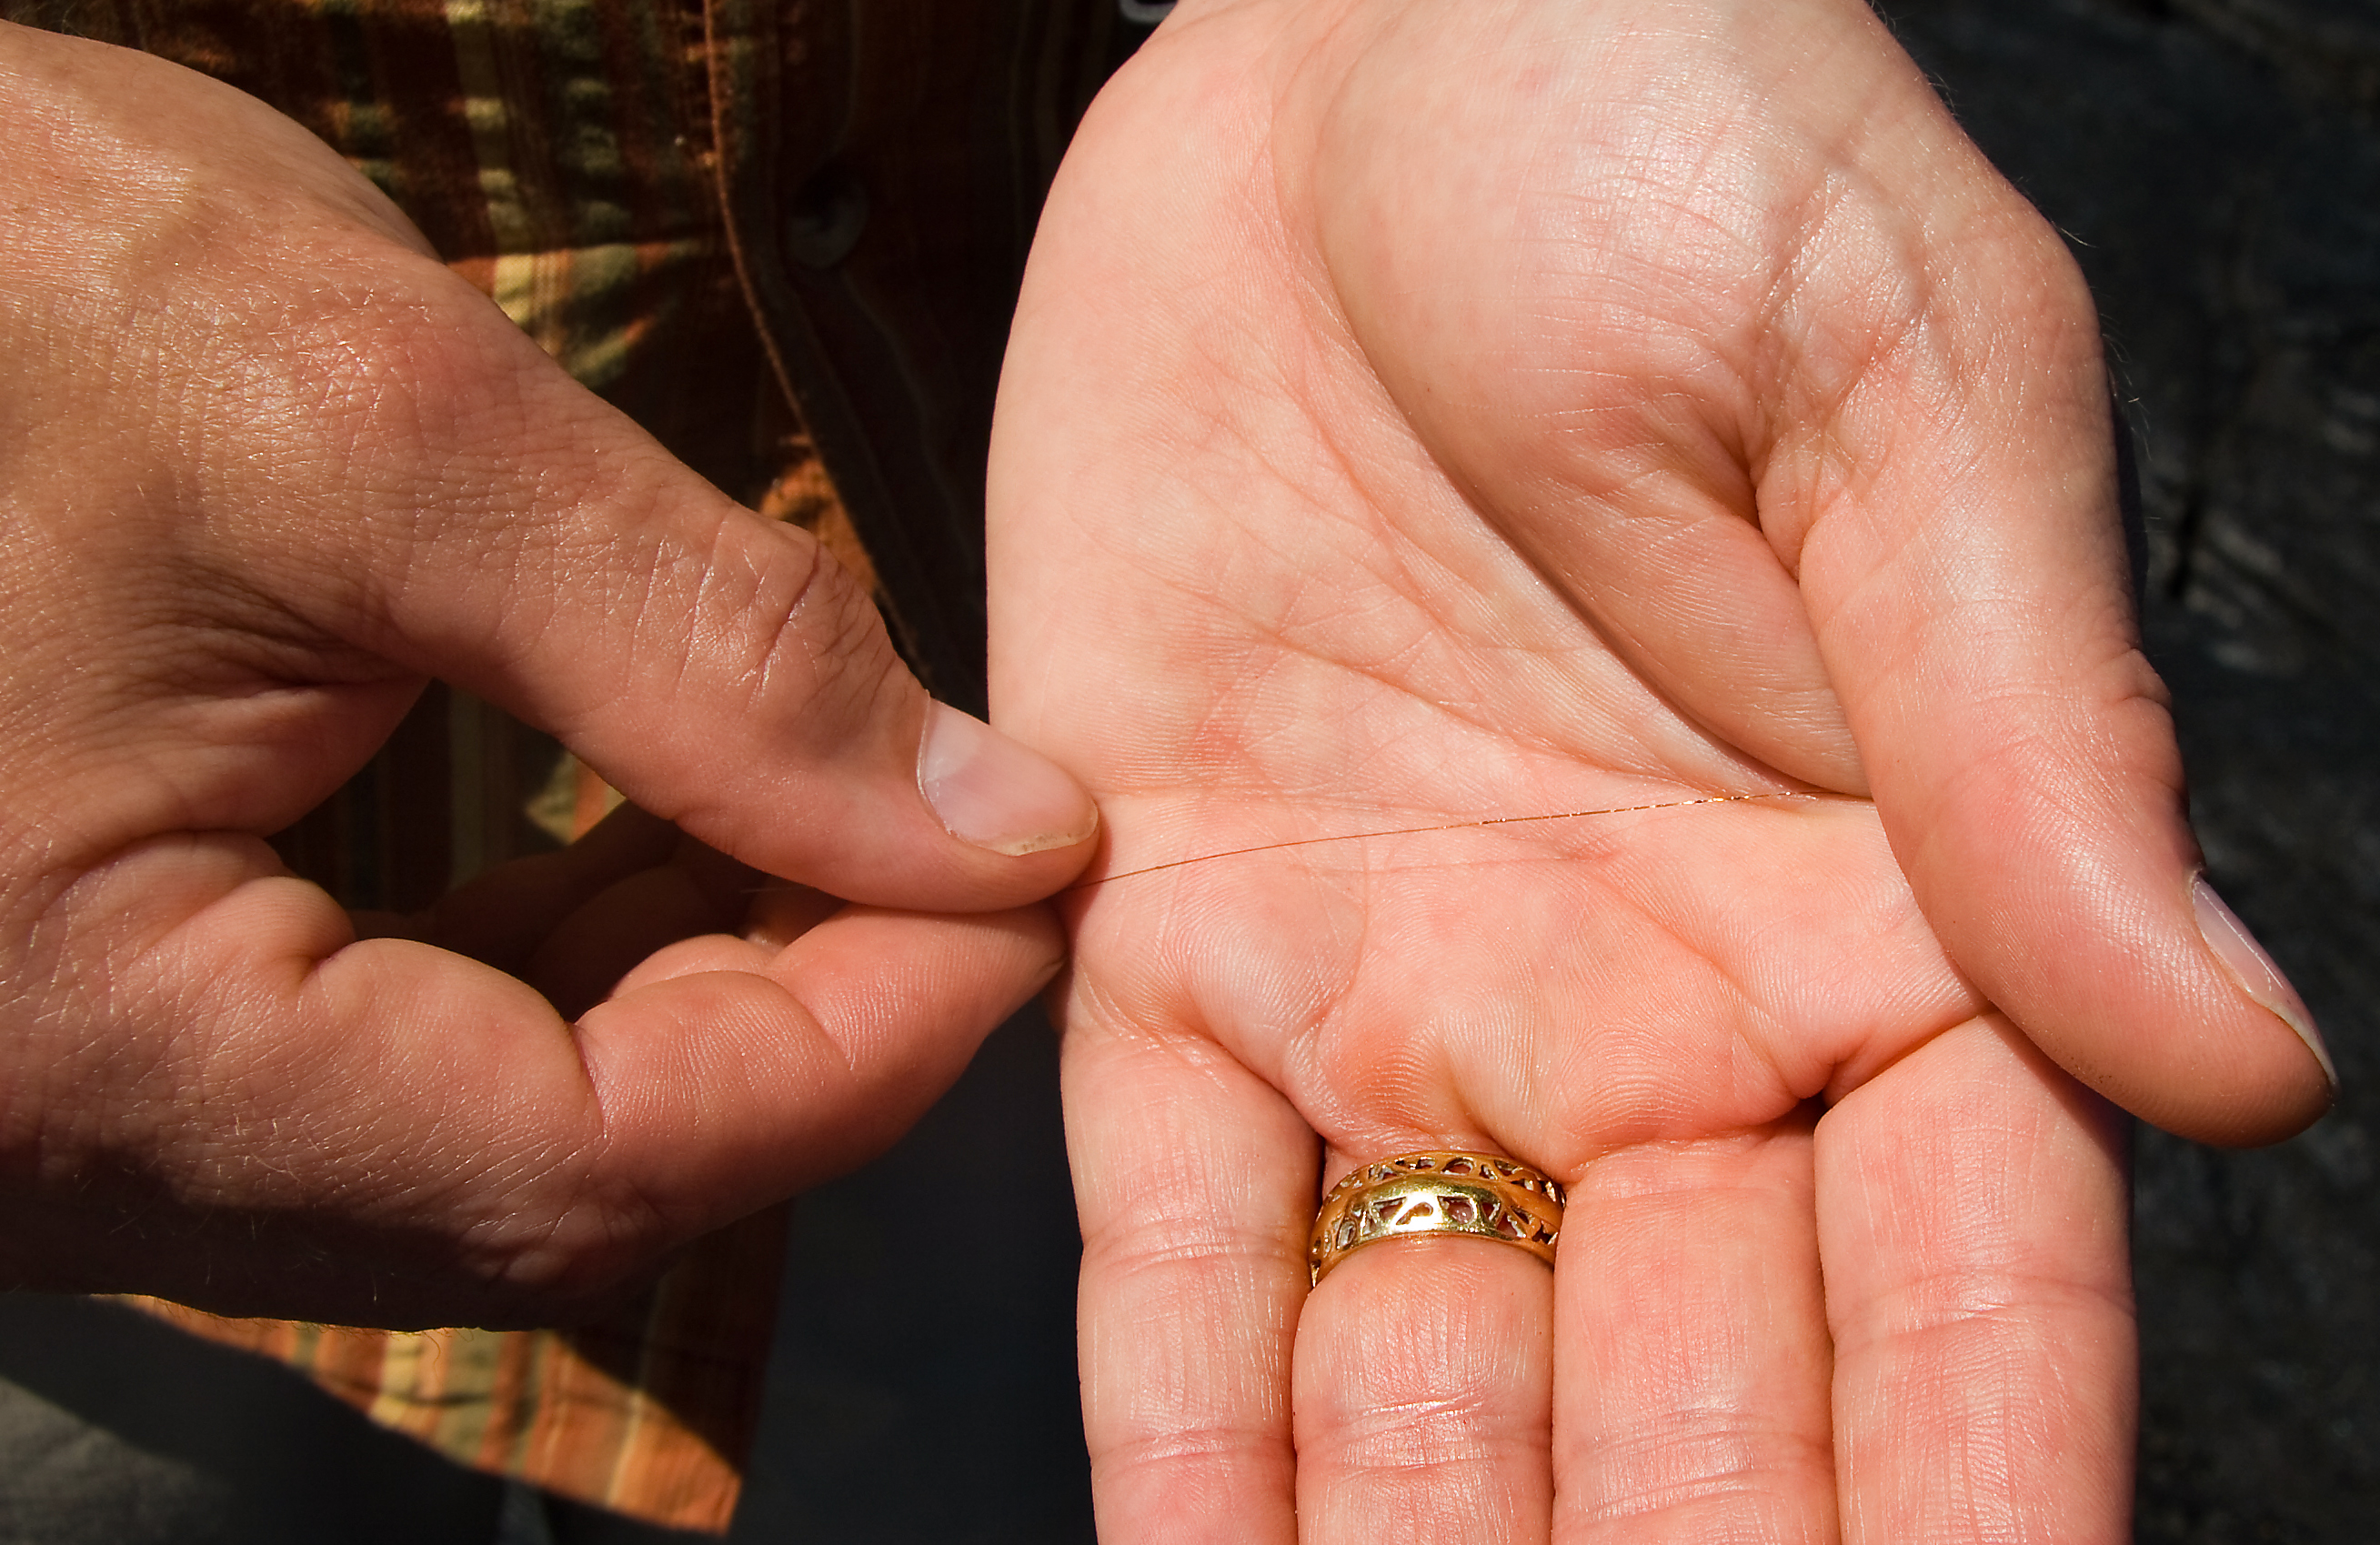
hand, leg, finger, hawaii, close up, hands, lava, carving, fiber, volcanic, bigisland, volcanoesnationalpark, volcanicglass, sense